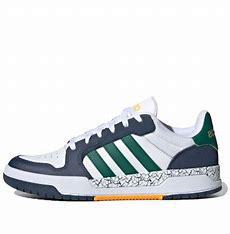
Brand: adidas
Model: NEO Entrap Skate